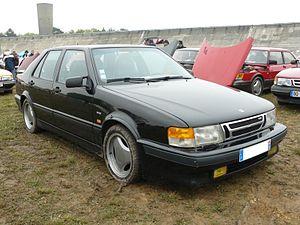
La Saab 9000 est une voiture produite par le constructeur automobile suédois Saab entre 1985 et 1998. Lancée en 1984 pour le millésime 1985, elle fut lancée en 1985 pour le millésime 1986 en Amérique du Nord.